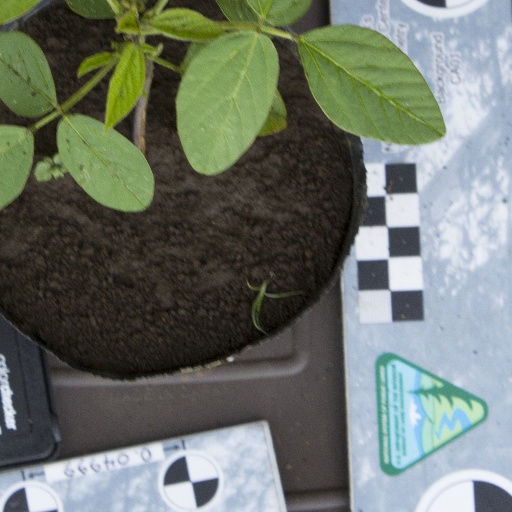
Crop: soybean